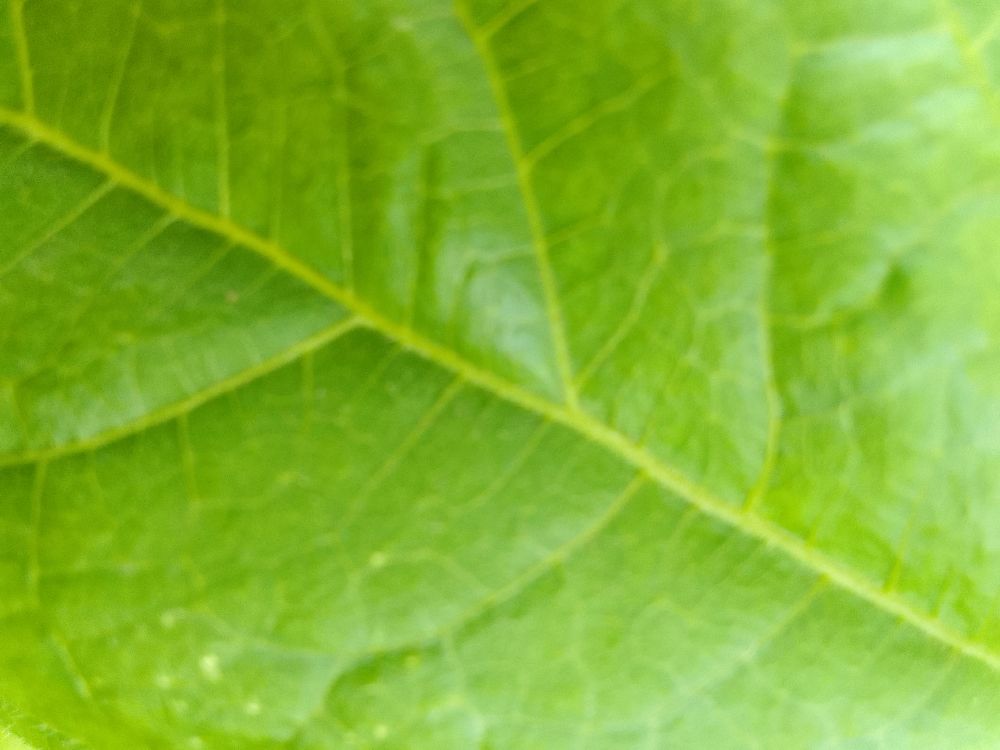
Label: healthy